Carole Lombard filmography

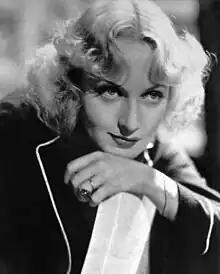
Lombard in 1935

Carole Lombard (1908–1942) was an American cinema actress who appeared in 56 feature films and 18 short films in a career spanning 21 years before her death in an airplane crash at the age of 33.